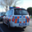
Label: automobile